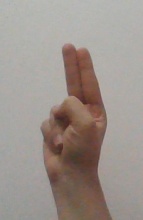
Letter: taa